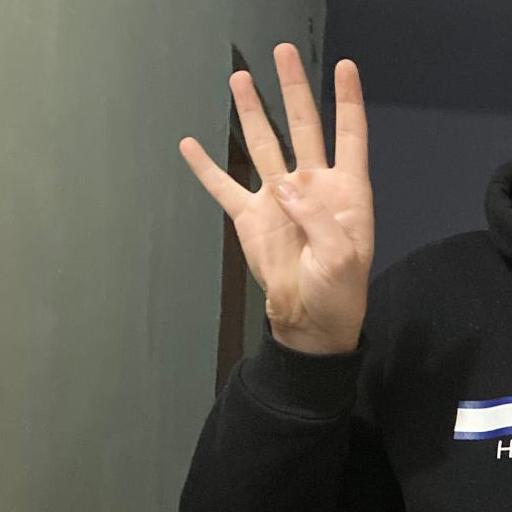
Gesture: four